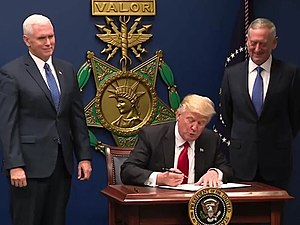
Executive Order 13769
Donald Trump underskriver dekretet.
Executive Order 13769 er et præsidentielt dekret, der blev udstedt af USA's præsident Donald Trump 27. januar 2017. Dekretet forbyder, at der i de følgende tre måneder udstedes visum til personer, der er statsborgere i Iran, Irak, Libyen, Somalia, Sudan og Yemen, mens flygtninge fra Syrien er forment adgang på ubestemt tid og flygtninge fra andre lande forhindres indrejse i fire måneder. Der har dog ikke siden 2001 været terrorangreb i USA med dødelig udgang, hvor der har deltaget personer fra disse lande.